Bobby Hassell

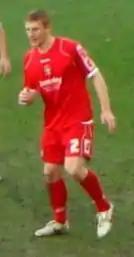
Hassell playing for Barnsley

Robert John Francis Hassell (born 4 June 1980) is an English former footballer who played for Mansfield Town, Barnsley and Bharat FC in I-League as a defender. He is an Academy Manager at Barnsley.